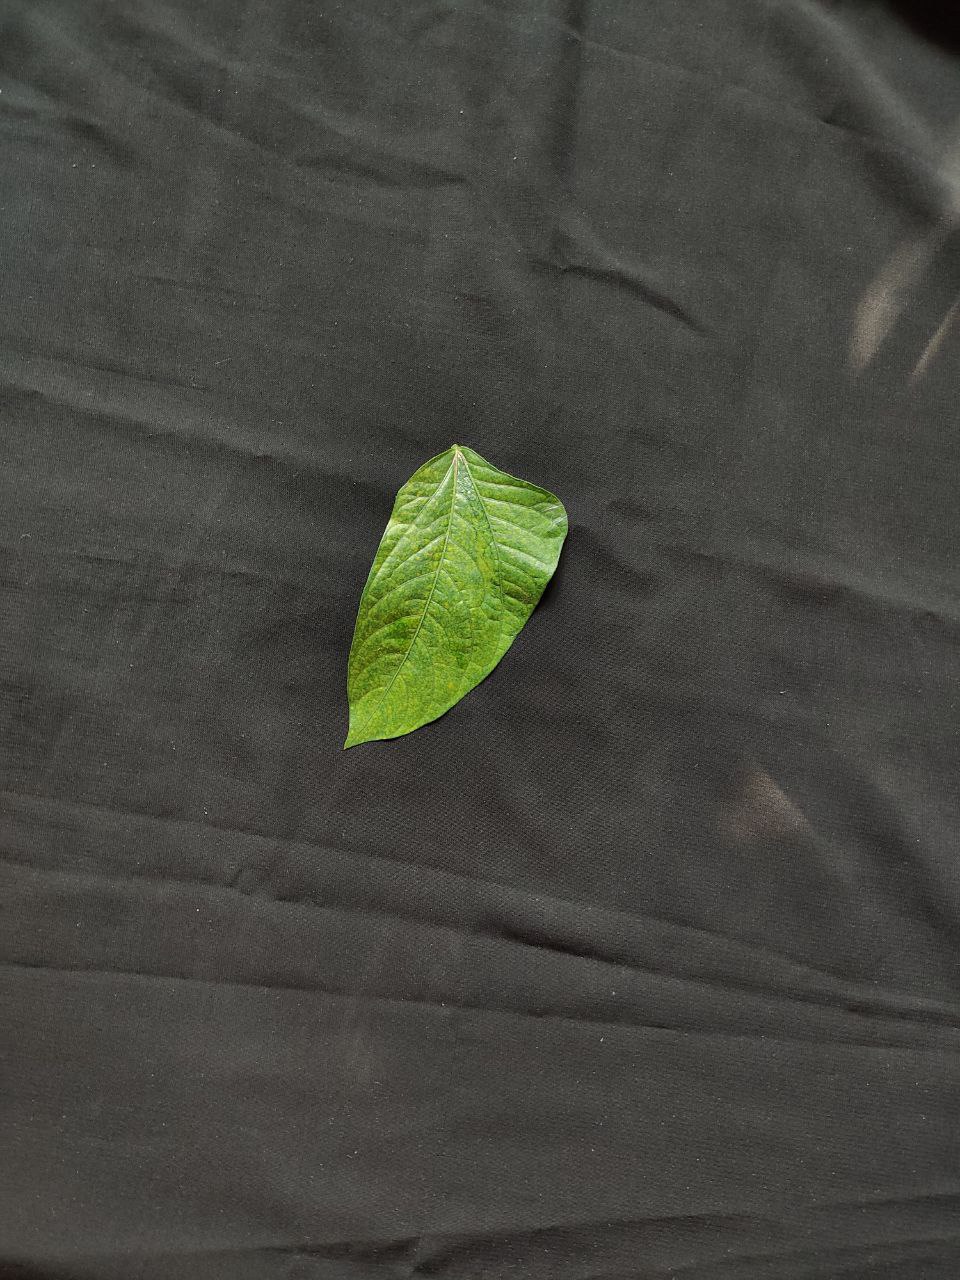
Crop: cowpea
Leaf condition: Mosaic Virus